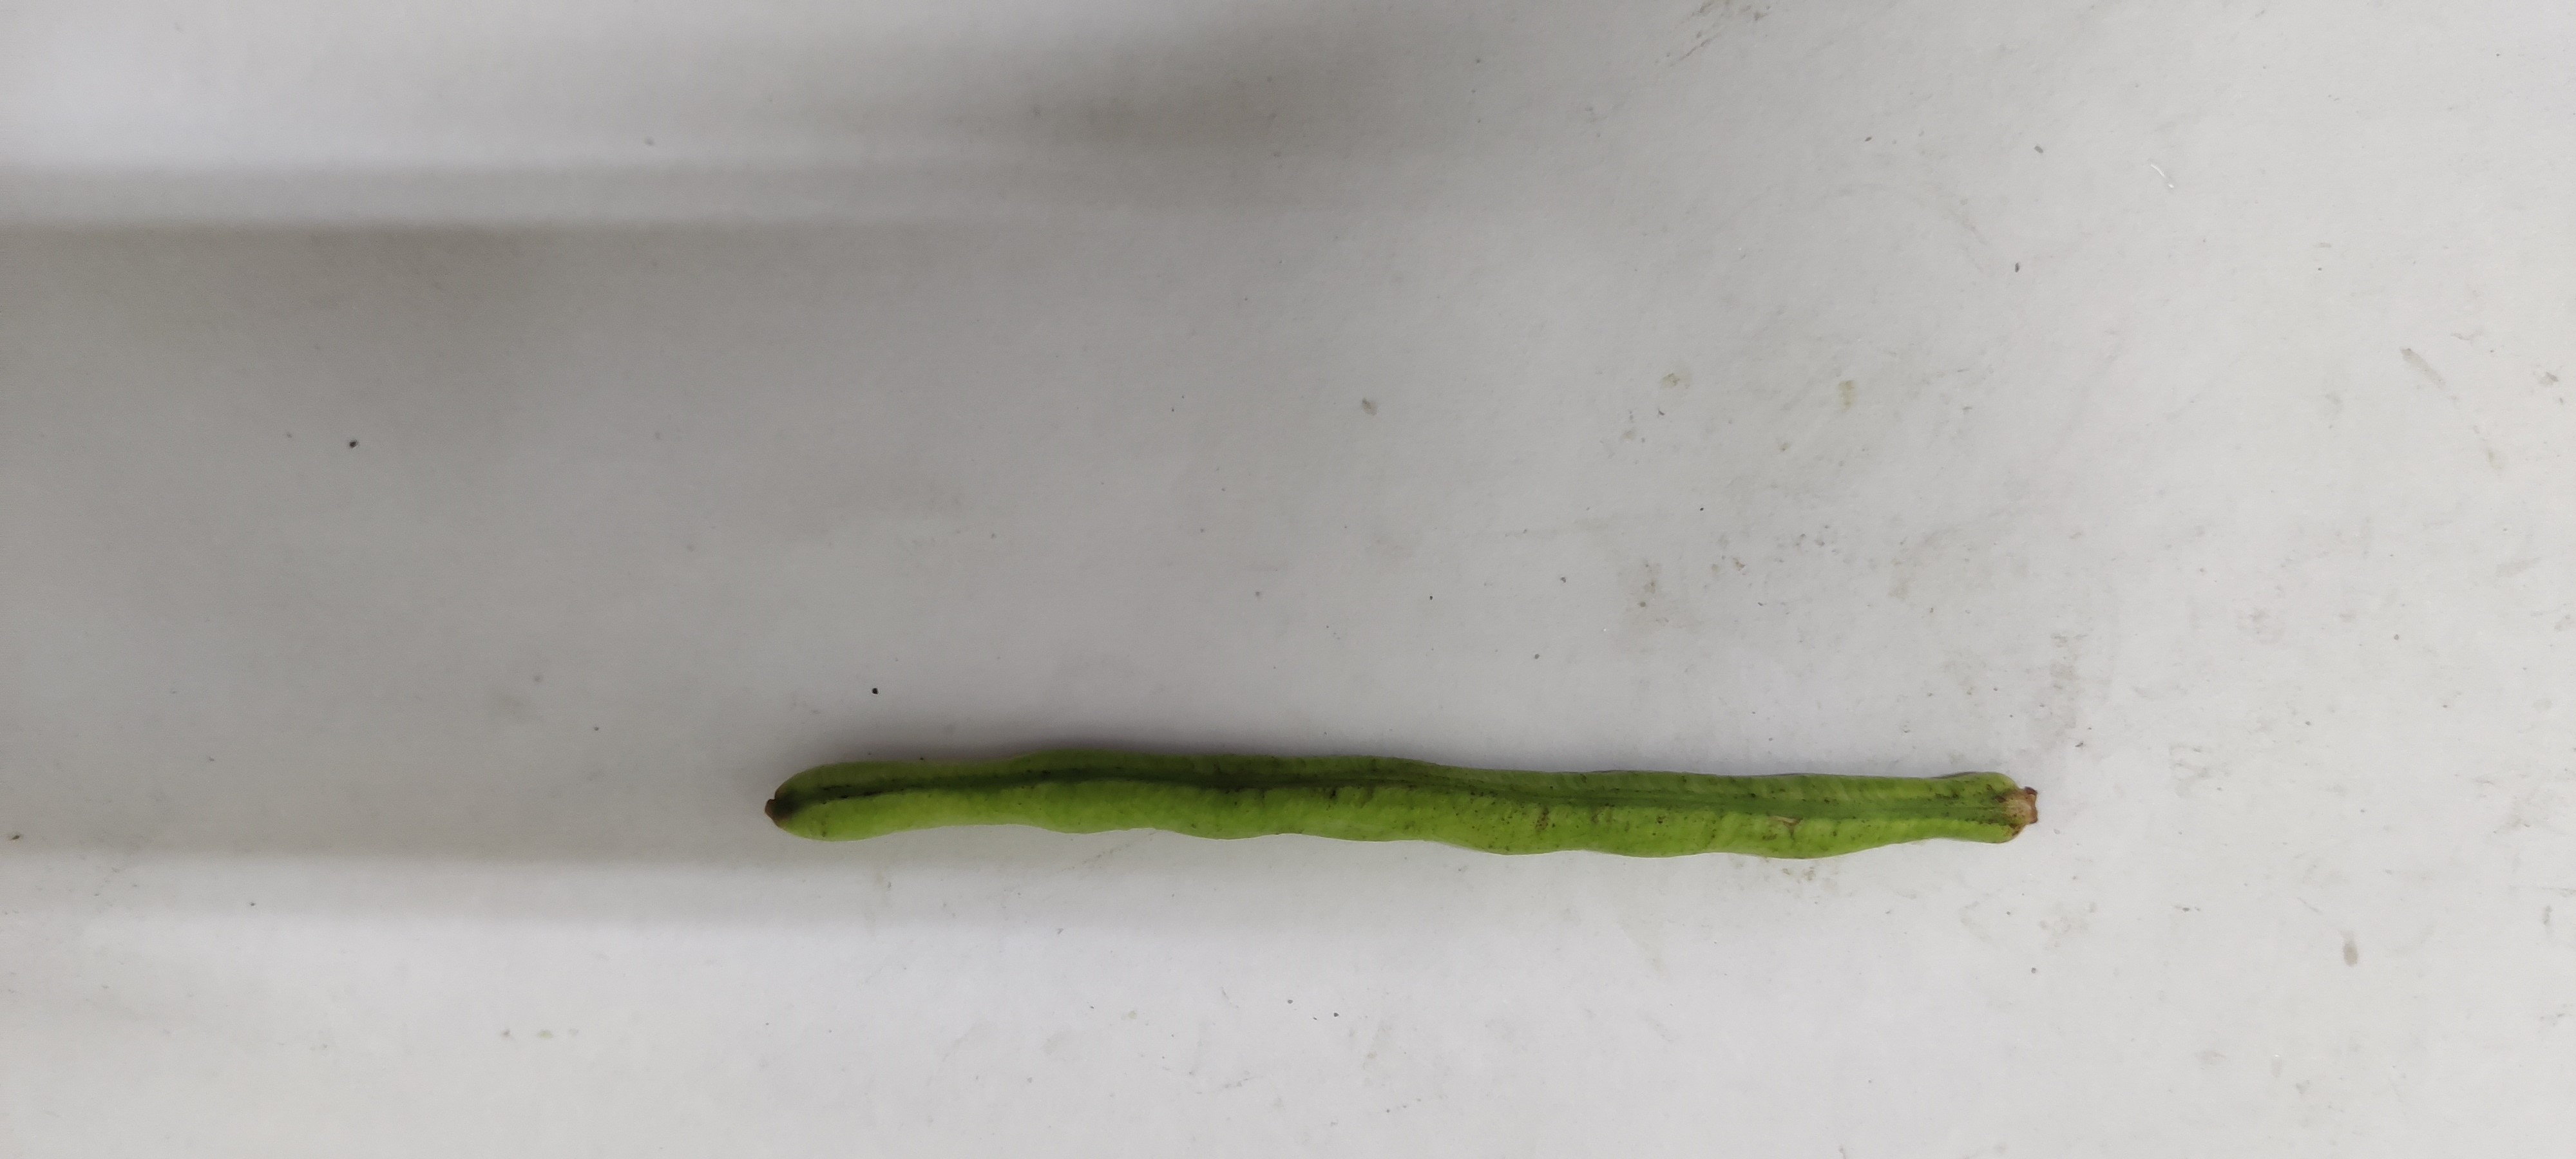
Crop: Cowpea
Condition: Fresh